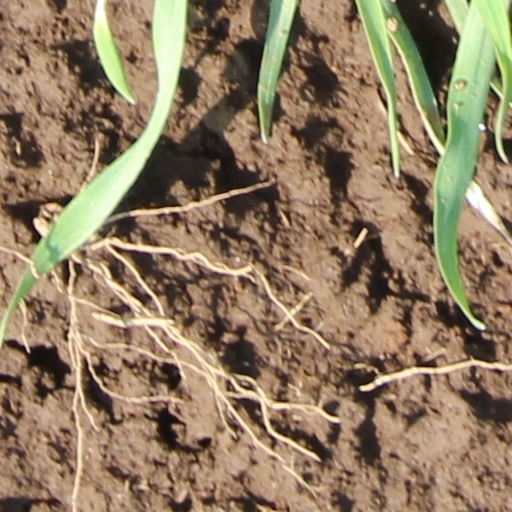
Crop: wheat